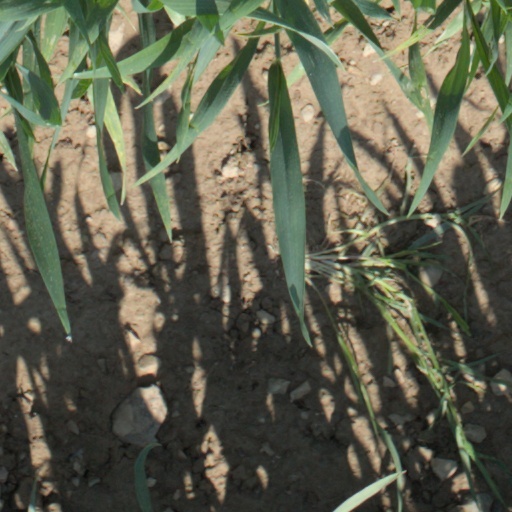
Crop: wheat